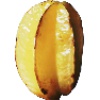
Label: Carambula 1